Catherine Wright Burcher

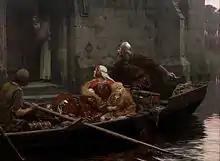
Edmund Blair Leighton (1897) "In Time of Peril"

During World War I, she made a copy of Edmund Blair Leighton's "In Time of Peril", which is in the Auckland City Art Gallery (now Auckland Art Gallery Toi o Tāmaki) collection. It took 12 months for Burcher to make the copy and she consulted Leighton for advice as she painted. Sources are divided on how much Burcher's copy sold for to benefit the Red Cross: Platts states it was £2000, whereas her obituary suggests it was £800, both, however, were well above its estimated value of £500.